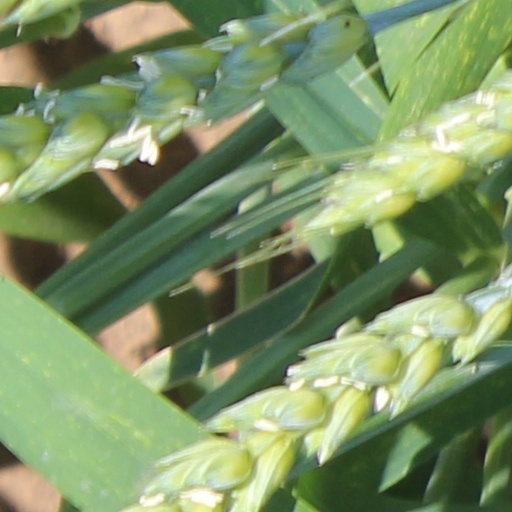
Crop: wheat